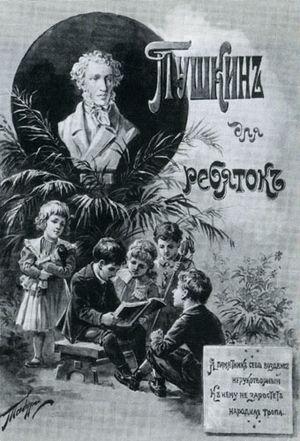
Vladimir Amossovitch Tabourine est un illustrateur, journaliste et photoreporter russe, qui a également connu une période de grande renommée en Russie avant la révolution d'Octobre pour ses cartes postales et ses affiches.